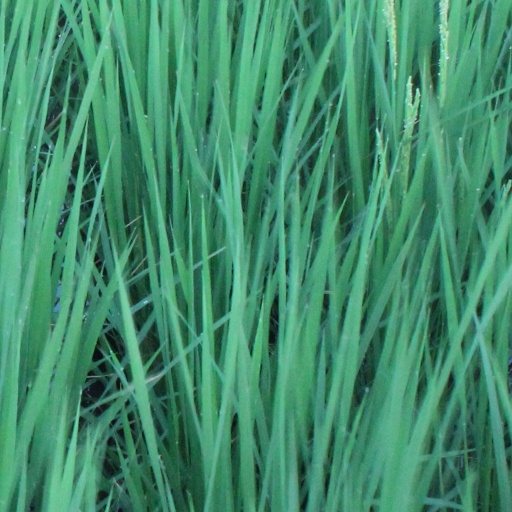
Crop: rice